Nolan Arenado

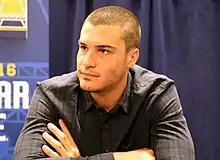
Arenado at the 2016 Major League Baseball All-Star Game.

Arenado and the Rockies avoided salary arbitration on January 15, 2016, agreeing to a one-year, $5 million contract, a raise from $512,000 in 2015. He was named NL co-Player of the Week with Harper for April 18 after leading the NL with four home runs and 12 RBI. He also carried an .852 SLG, led the NL with 23 total bases, and tied for second with seven runs scored. Arenado made his second All-Star Game, played at Petco Park in San Diego. He hit his 100th career home run on August 8, making him the youngest player in franchise history to do so, at just under age 25 years and four months.